Thun

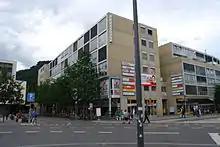
Low rise apartments in Thun

The center of Thun is located on the Aare, just downstream of the point where that river flows out of Lake Thun, and encompasses both banks of the river and an island between. The town covers an area of , with the town boundaries reaching up to from the town centre. The town ranges in altitude between about , in the town center, and , on its eastern boundary.